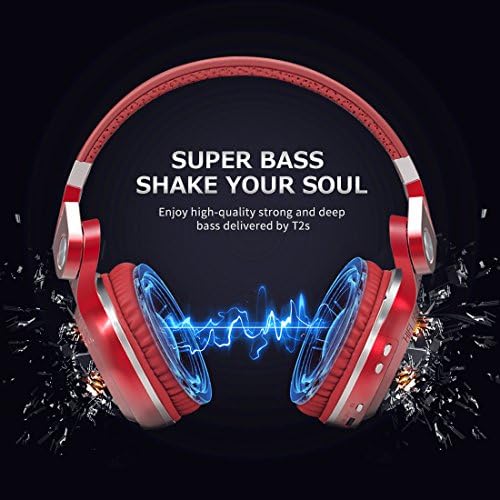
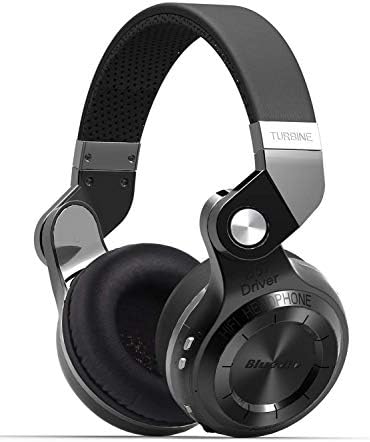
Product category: headphones
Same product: no